Urho Lehtovaara

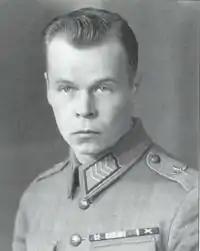
Urho Lehtovaara

Urho Sakari Lehtovaara (27 October 1917 – 15 January 1949) was one of the top scoring Finnish Air Force aces. He was awarded the Mannerheim Cross on 9 July 1944.